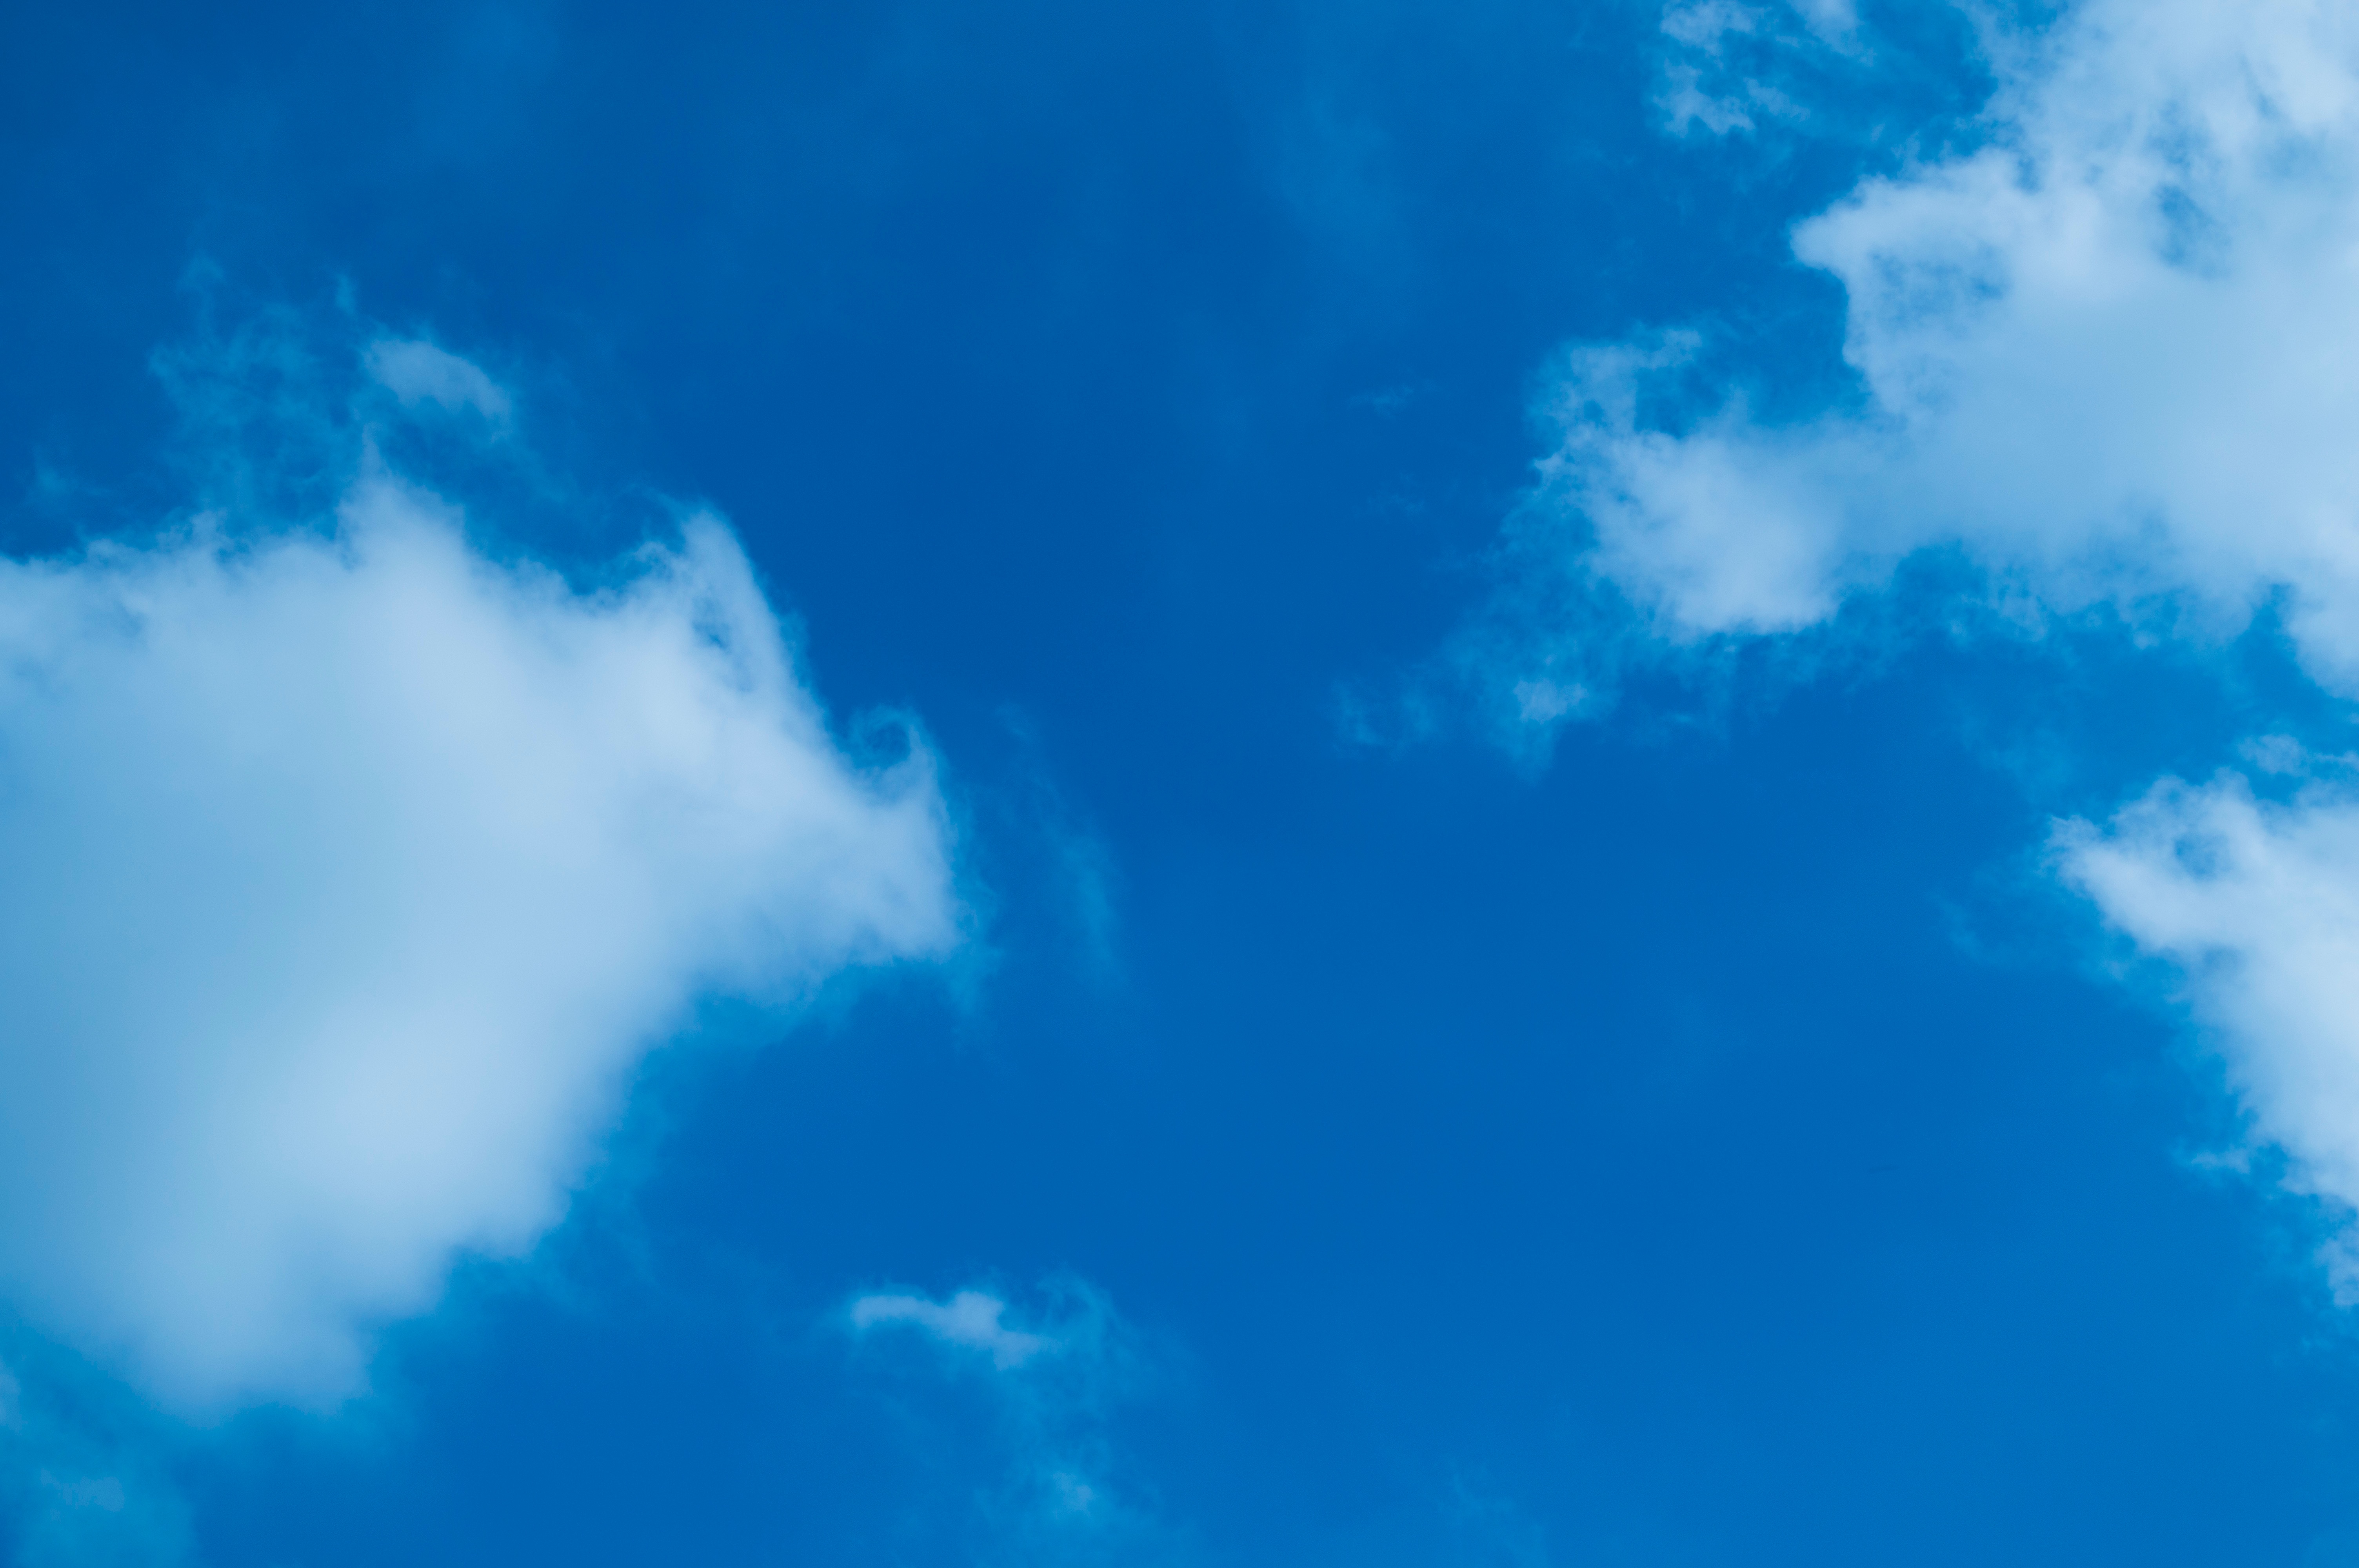
sea, ocean, horizon, cloud, sky, sunlight, wave, atmosphere, daytime, cumulus, blue, meteorological phenomenon, atmosphere of earth, wind wave